Utah State Capitol

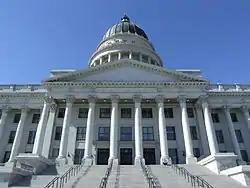
The South Entrance

In summer 2004 the capitol closed for an extensive renovation, which included restoration work and a seismic upgrade. The renovation was guided by three main goals, first strengthen the structure to withstand as much as a 7.3 magnitude earthquake, then restore the original architectural and artistic details of the building, all while retaining functionality after the renovation. On August 7, 2004, the day before the capitol closed, a "Capitol Discovery Day" was held, and the public was invited to visit the capitol and learn about the changes being made, and why the project was necessary. By August 8, the day the capitol closed, the renovation had already begun in certain locations around Capitol Hill. In 2002, following the 2002 Winter Olympics, some buildings added to the capitol campus, such as the circular cafeteria building, were demolished, and construction started on two new buildings. These two buildings, constructed north of the capitol, would serve as temporary offices during the structure's restoration. Much of the asbestos on the exterior of the building (used to waterproof the dome) had been removed that summer by inmates from the Utah State Prison, working in the Utah Correctional Industries program.